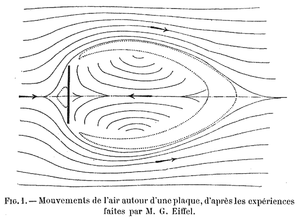
Écoulement sur un plaque carrée face au vent, Eiffel, La résistance de l'air, examen des formules et des expériences. Eiffel et ses collaborateurs ont relevé la direction des filets d'air avec ""un fil court et très léger, porté à l'extrémité d'une tige mince, [en repérant] aussi exactement que possible la position et la direction du fil."""
Une ligne de courant est une courbe de l'espace décrivant un fluide en mouvement et qui, à tout instant, possède en tout point une tangente parallèle à la vitesse des particules du fluide.